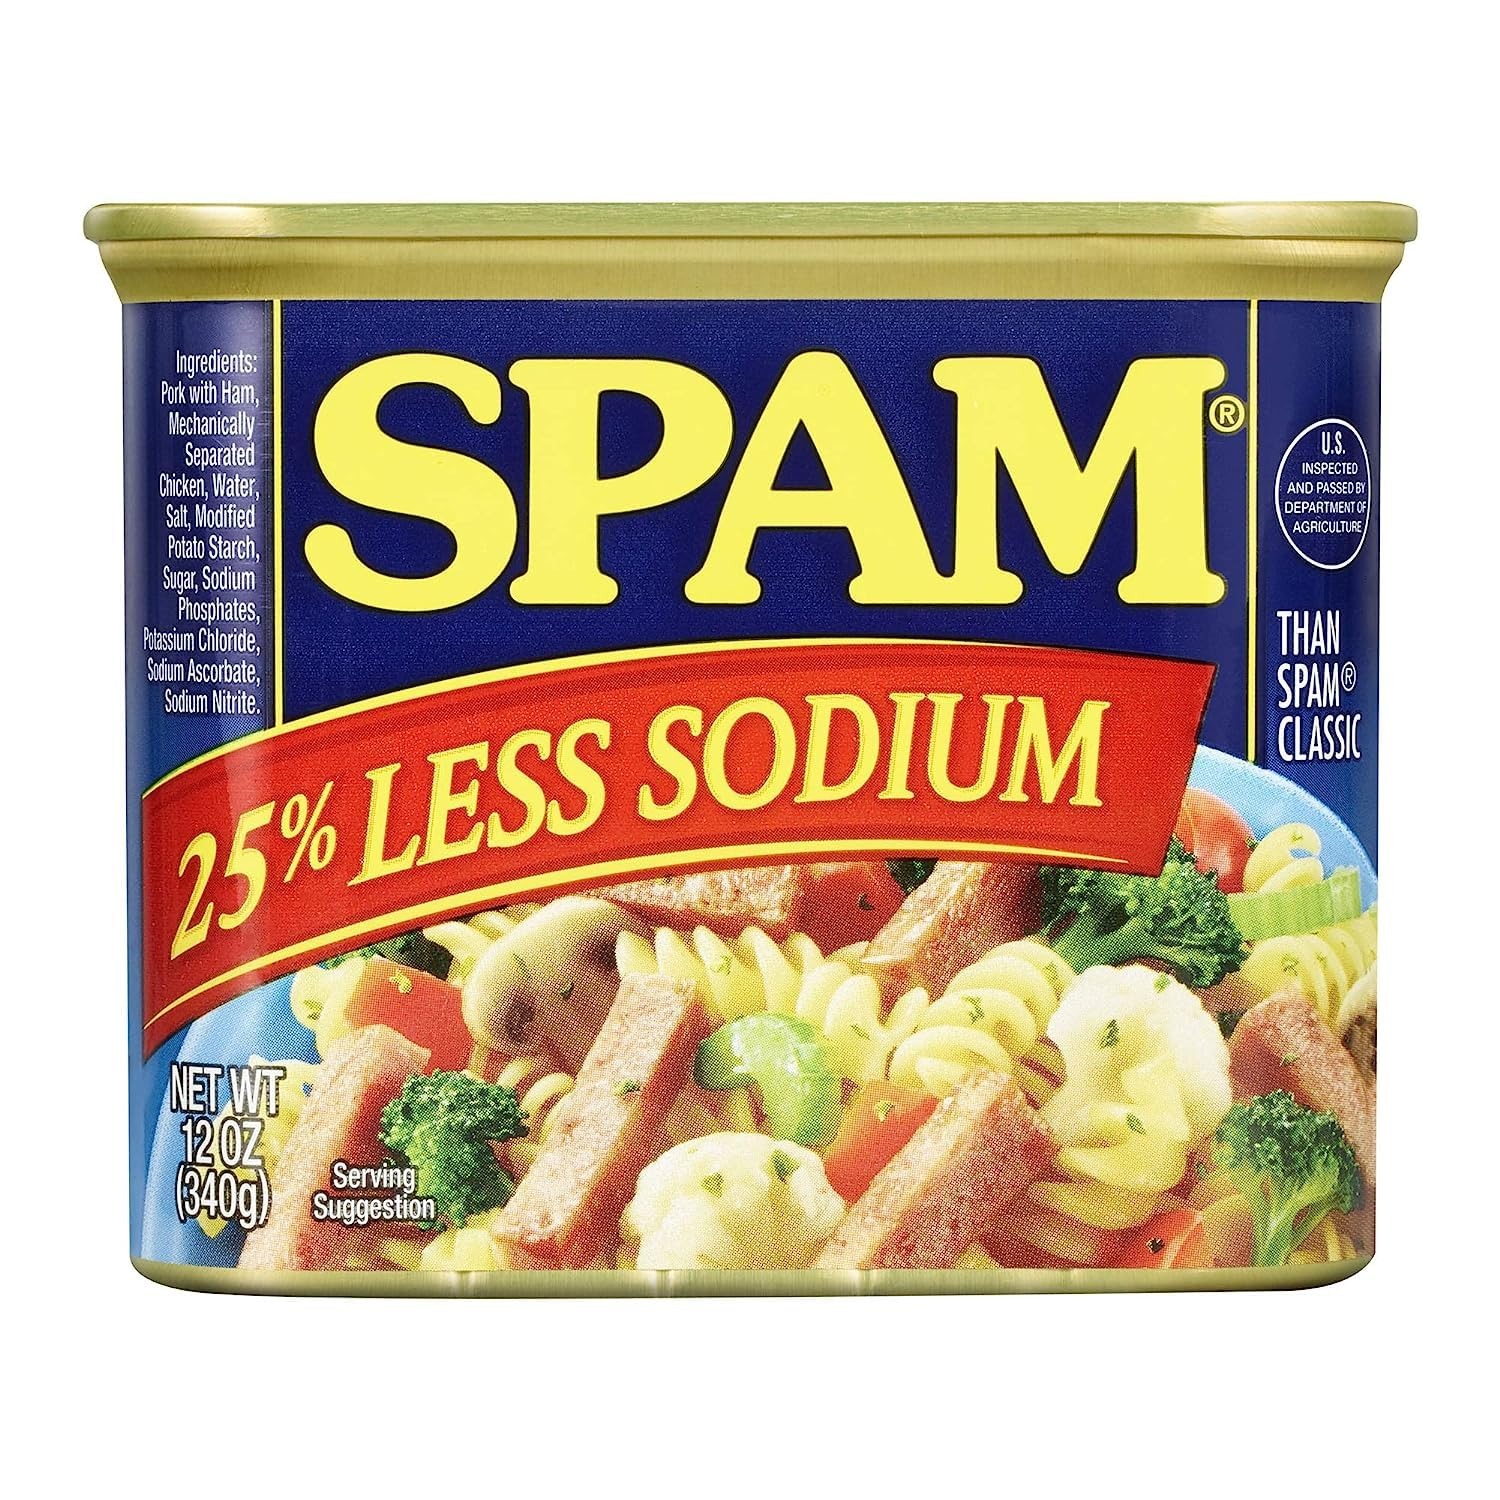
Item Name: Hormel Foods Spam, 12 Oz Can
Bullet Point: Spam, 25% Less Sodium, 12 Oz
Value: 12.0
Unit: Ounce

Price: 4.19